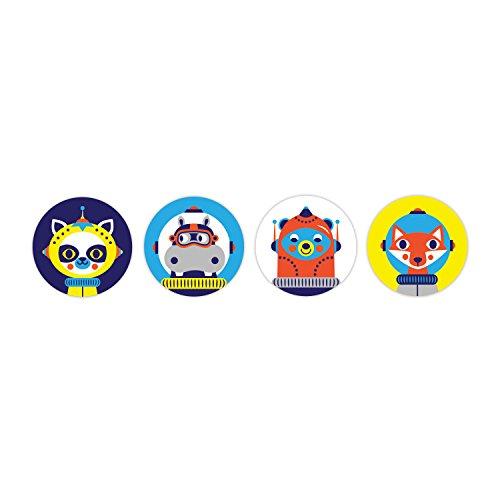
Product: Mudpuppy Space Race Travel Game
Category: Toys & Games | Games & Accessories | Travel Games
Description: Includes 4 sturdy cardboard game pieces, 2 dice, and how to play instructions.
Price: $10.65
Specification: ProductDimensions:9.5x5x0.5inches|ItemWeight:3.2ounces|ShippingWeight:3.2ounces(Viewshippingratesandpolicies)|DomesticShipping:ItemcanbeshippedwithinU.S.|InternationalShipping:ThisitemcanbeshippedtoselectcountriesoutsideoftheU.S.LearnMore|ASIN:0735353743|Itemmodelnumber:9780735353749|Manufacturerrecommendedage:5-10years